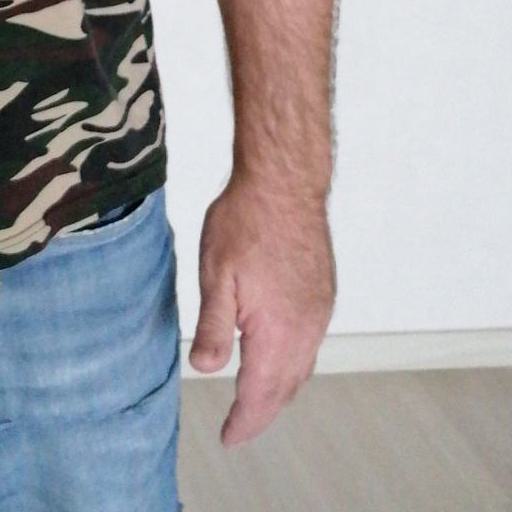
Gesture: no_gesture